Number One Shakib Khan

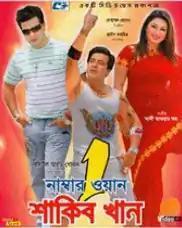
VCD Cover

Number One Shakib Khan (also known as "No1SK") is a Bangladeshi Bengali action comedy film directed by Badiul Alam Khokon. It is a remake of the 2002 Telugu language film "Allari Ramudu". It was released in Eid-ul-Fitr 2010 and became one of the highest grossing Bangladeshi film of all time. The film stars Shakib Khan play the title role and 60% of this film was shot in Bangkok.